The Darling Buds of May (TV series)

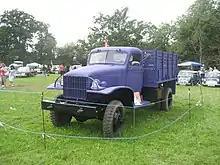
The Larkin family truck, seen at the Darling Buds Classic Car Show at Buss Farm in 2007

The Larkin family live on a smallholding in rural England, in the county of Kent. Sidney ("Pop") and his common law wife Florence ("Ma") have six children: eldest daughter Mariette, followed by their only son Montgomery, and other daughters Primrose, twins Zinnia and Petunia, and Victoria. Ma is a housewife while Pop supplements his farm income with various other, not entirely legitimate, enterprises. Tax collector Cedric ("Charley") visits to audit Pop but falls in love with Mariette and quits his job to live the rural life. As Ma and Pop raise their other children, Charley attempts to provide for his now wife Mariette. Ma and Pop soon have a seventh child, Oscar, followed around a year later by Charley and Mariette's first baby, John Blenheim.